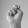
ASL letter: N